Pipe support

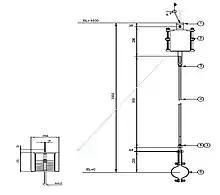
Variable spring hanger

Variable effort supports also known as variable hangers or variables are used to support pipe lines subjected to moderate (approximately up to 50mm) vertical thermal movements. VES units (Variable effort supports) are used to support the weight of pipe work or equipment along with weight of fluids ( gases are considered weightless) while allowing certain quantum of movement with respect to the structure supporting it. Spring supports may also be used to support lines subject to relative movements occurring typically due to subsidence or earthquakes. A VES unit is fairly simple in construction with the pipe virtually suspended directly from a helical coil compression spring as the cut away sectional sketch shows below. The main components being: